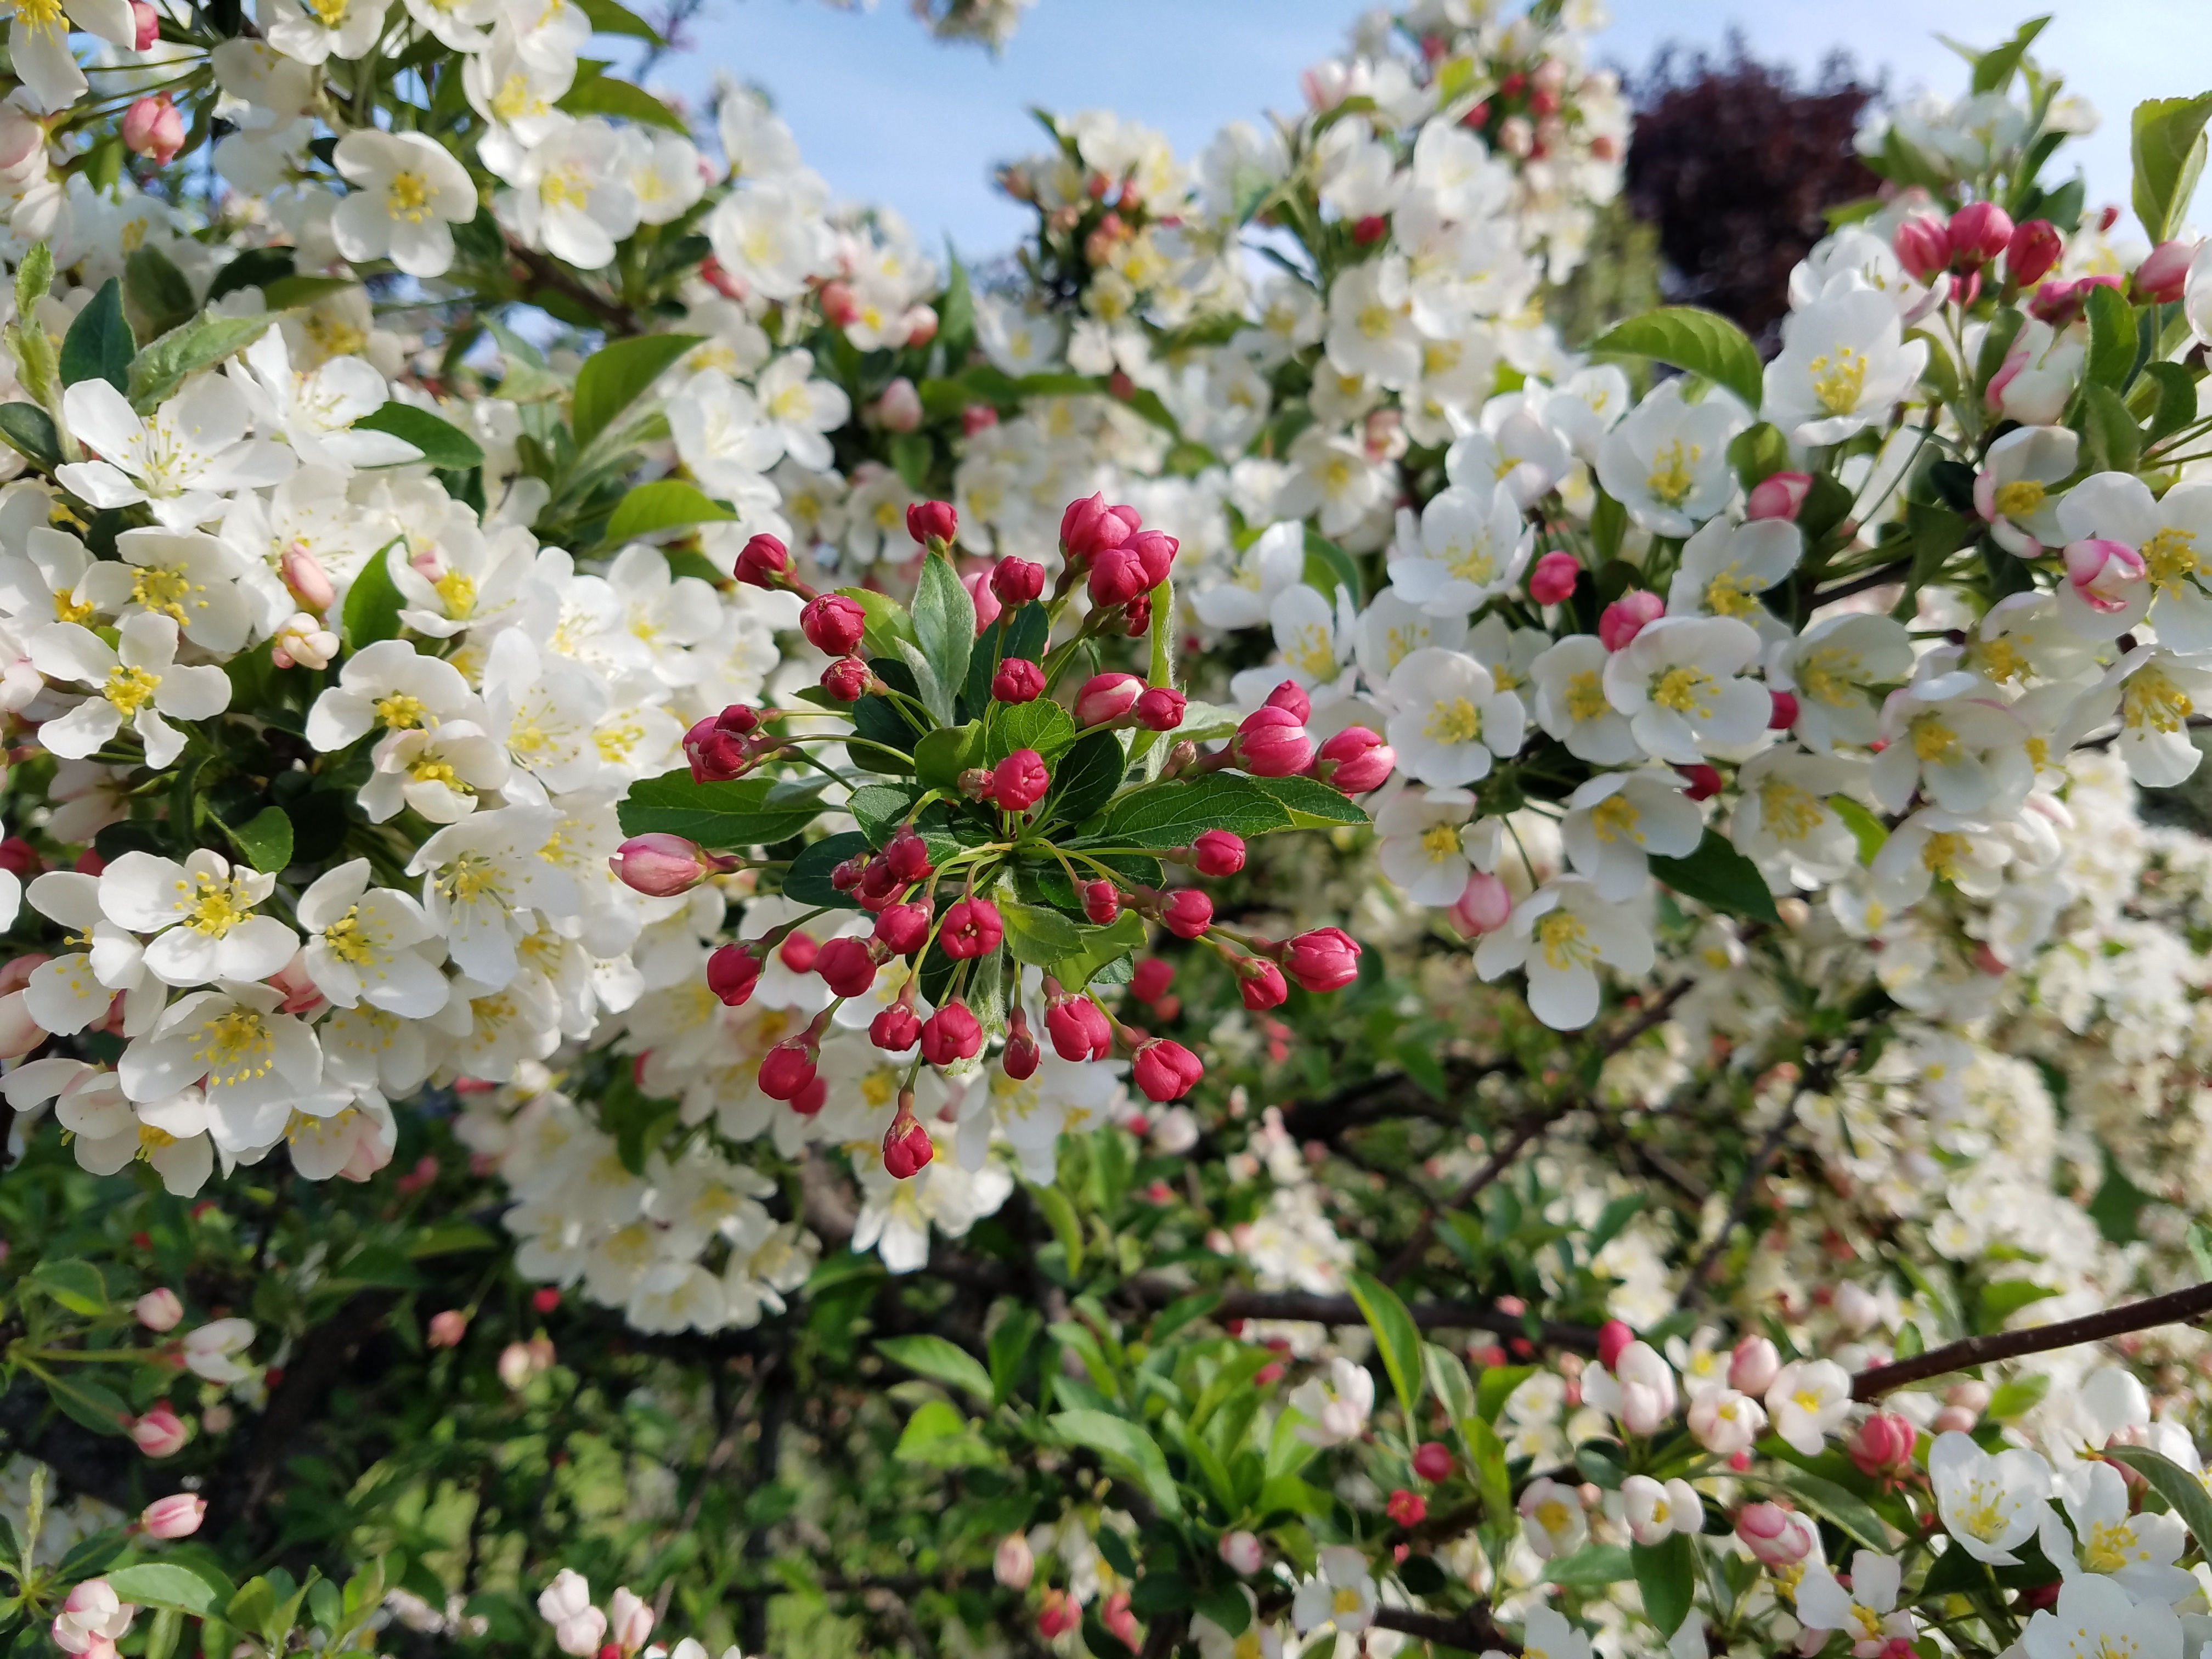
tree, branch, blossom, plant, flower, bush, food, produce, evergreen, flowers, shrub, flowering plant, rose family, crabapple, woody plant, land plant